Haydon Hall

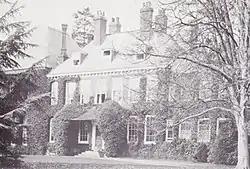
Haydon Hall

Haydon Hall was one of the three main houses of Eastcote, within what is now the London Borough of Hillingdon. The house was built in 1630 as a home for Lady Alice, Dowager Countess of Derby who had been living in Harefield. The house remained in the ownership of Lady Alice's descendants for several years, on the side of her eldest daughter. For a time the house was renamed "Eastcote Park" though was returned to the original name.